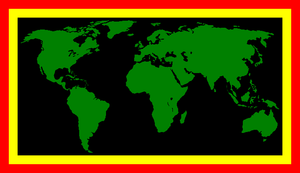
The Amazing Race 18 est la dix-huitième saison de la téléréalité The Amazing Race. The Amazing Race 18 met en vedette 11 équipes de deux, toutes revenant d'une des éditions précédentes dans une course autour du monde pour 1 million de dollars US.
Amazing Race 1 est la première saison de la téléréalité Amazing Race, version française de la téléréalité américaine The Amazing Race. Elle regroupe neuf binômes dans une course autour du monde, avec un grand prix de 50 000 euros. L'émission est animée par Alexandre Delpérier.
The Amazing Race 20 est la vingtième saison de la téléréalité The Amazing Race. The Amazing Race 20 met en vedette onze équipes de deux, chacun avec une relation préexistante avec leur coéquipier, dans une course autour du monde. CBS a renouvelé le contrat de la série pour une 20ᵉ saison. La première va être diffusé le dimanche 19 février 2012.